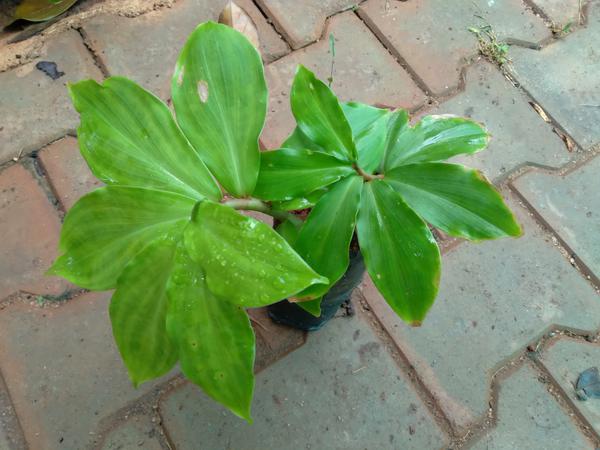
Plant: Insulin